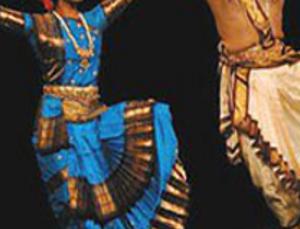
Dance form: kuchipudi